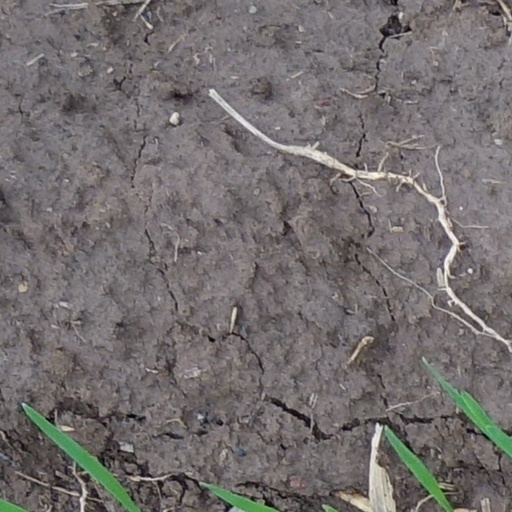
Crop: wheat